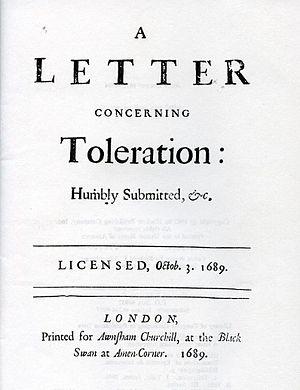
Le pasteur Jean Bérenger, dit « Colombe » ou « Le Martyr », fut un chef prédicant célèbre du temps de la clandestinité pour la religion réformée, président du synode des églises du désert dans le Dauphiné, père du comte d'Empire Jean Bérenger, personnalité d'influence sous le Premier Empire.